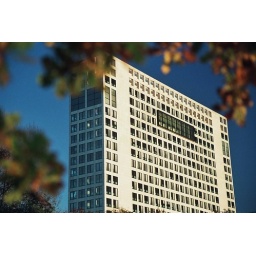
An office building of a bank in Utrecht, Holland.